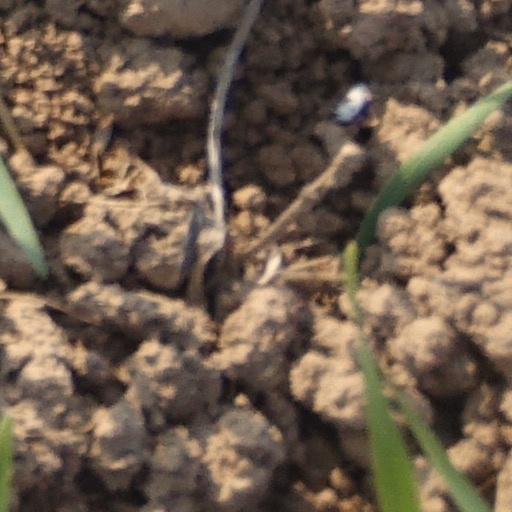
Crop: wheat